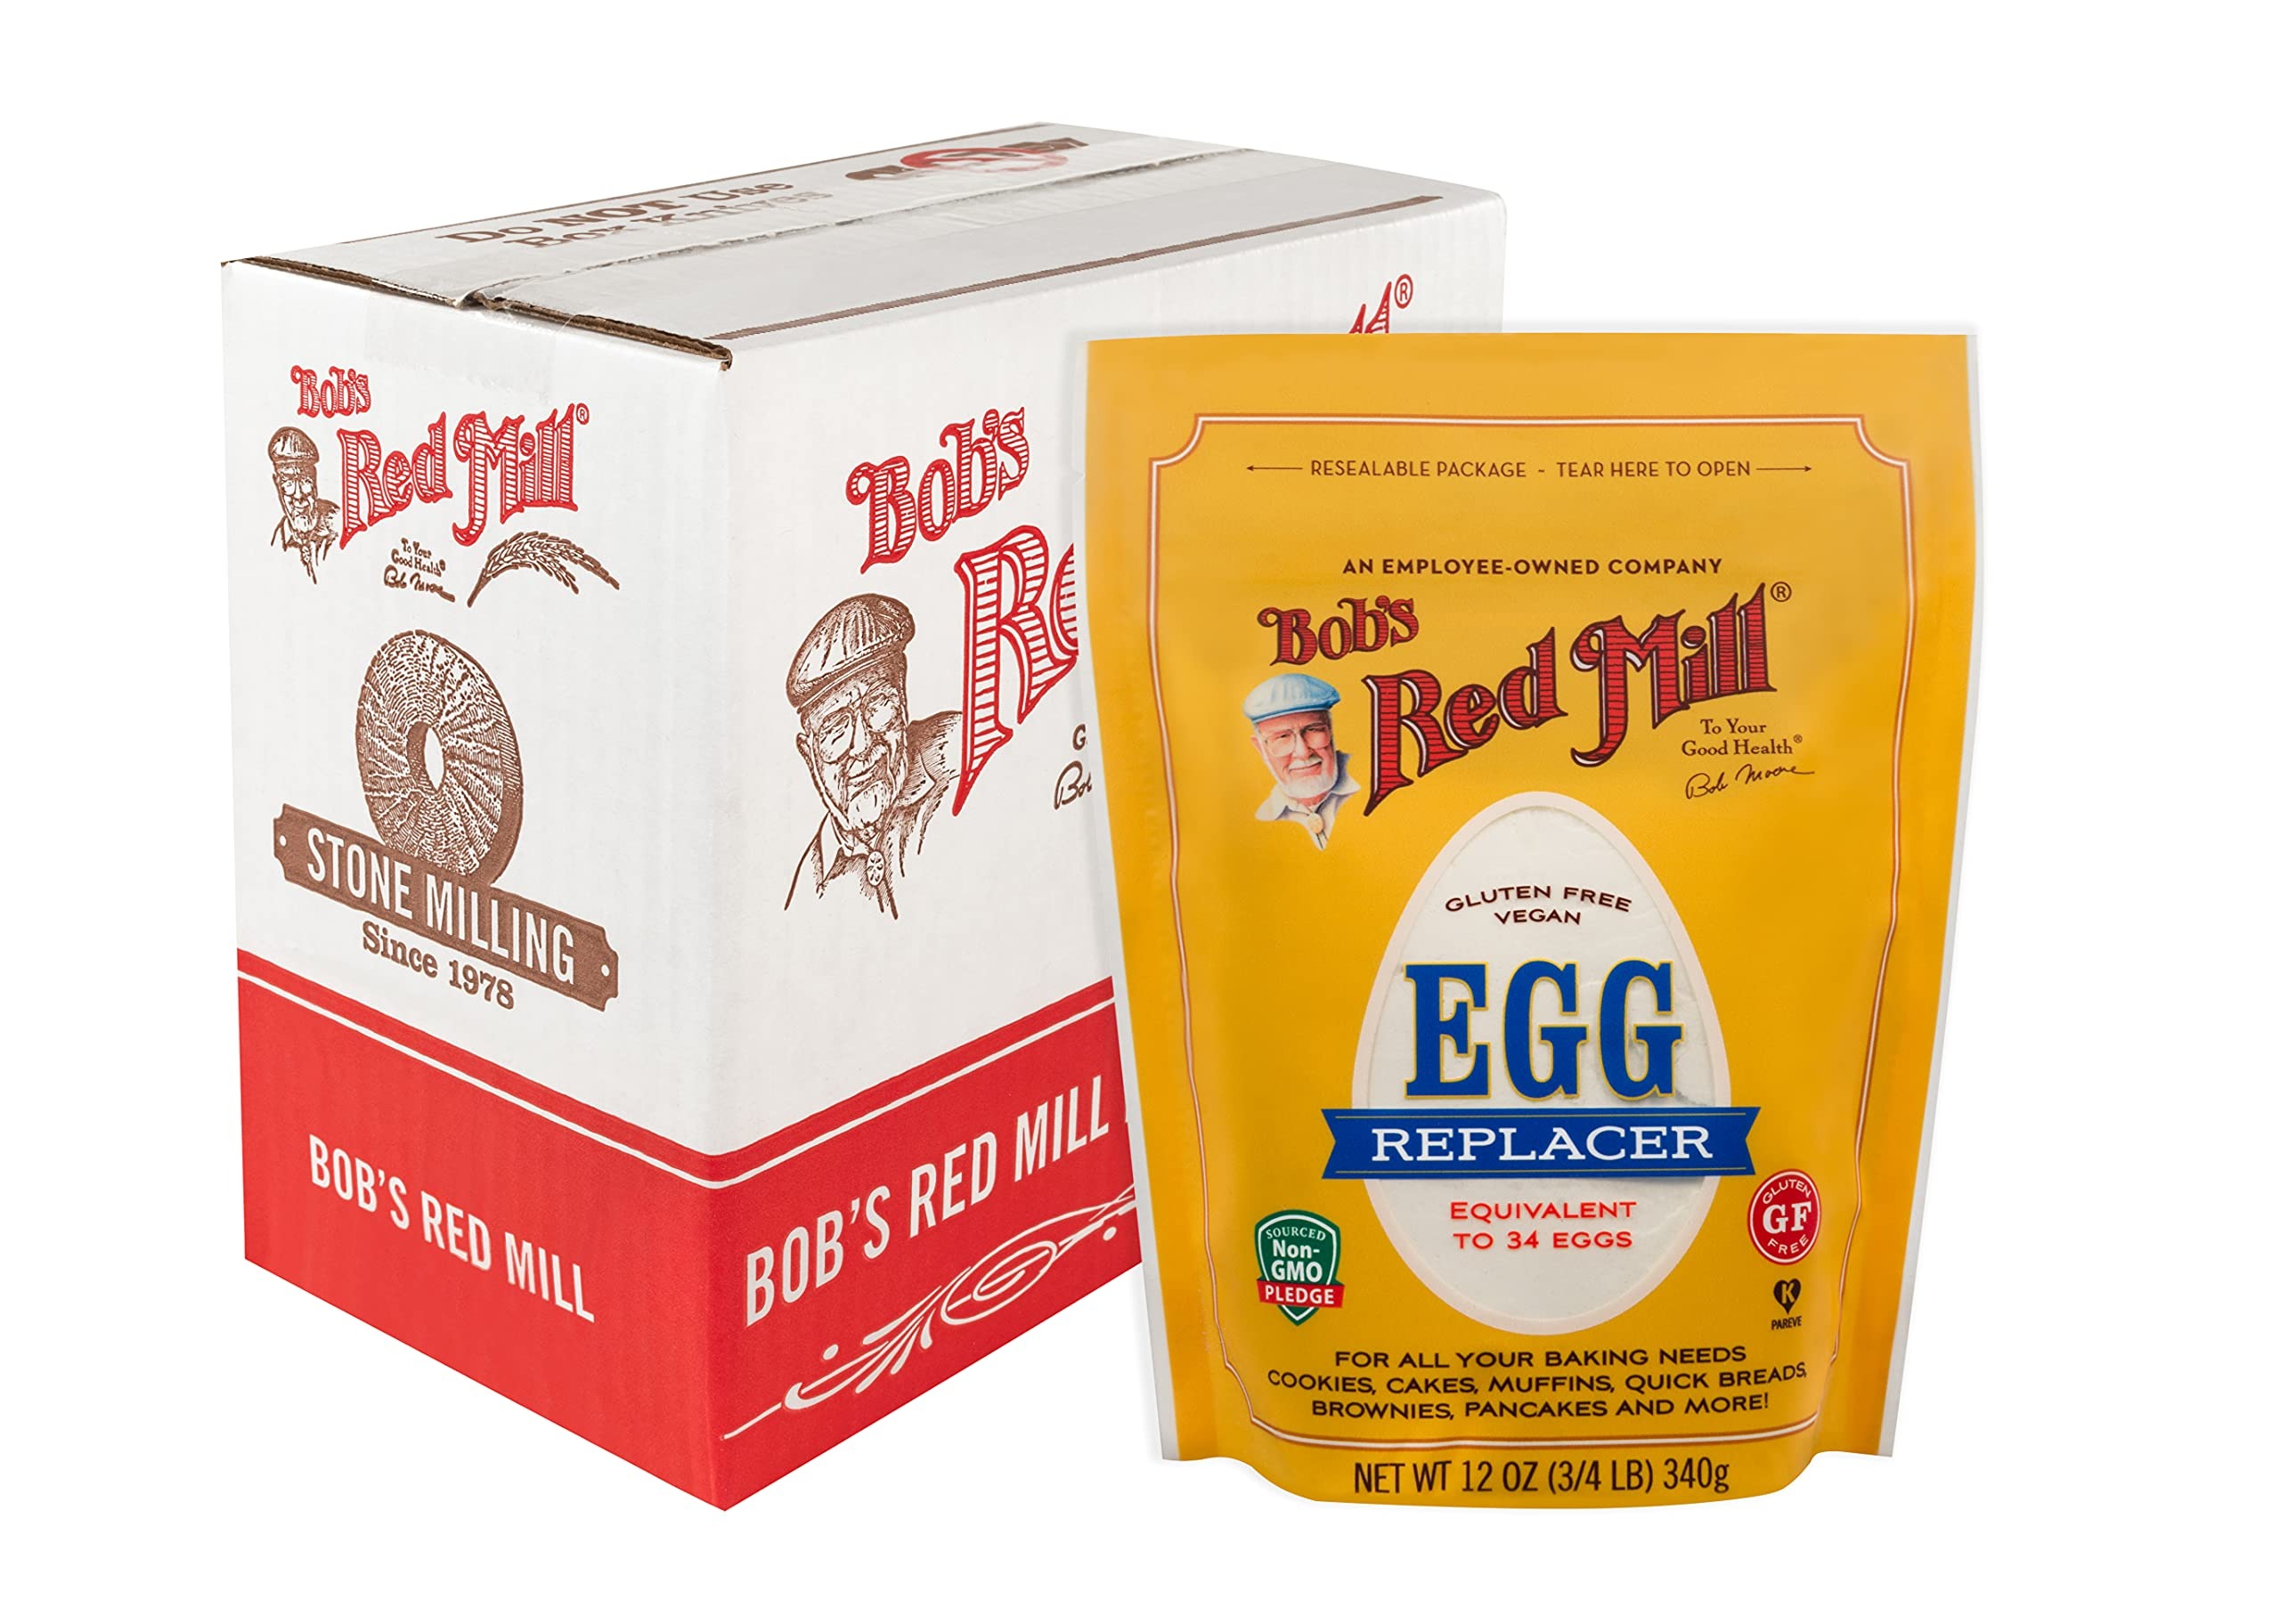
Item Name: Bob's Red Mill Gluten Free Egg Replacer, 12oz (Pack of 5) - Non GMO, Vegan, Paleo Friendly, Equals 34 Eggs/Bag, Kosher
Bullet Point 1: Versatile Egg Alternative: Bob's Red Mill Egg Substitute provides a versatile solution for recipes that traditionally require eggs, catering to those with dietary restrictions. One bag contains the equivalent of 34 eggs, and can be used to replace whole eggs, yolks or whites in baking
Bullet Point 2: Premium Ingredients: Crafted from a blend of high-quality, natural ingredients, this mix ensures the same binding and leavening properties as eggs without compromising on taste or texture.
Bullet Point 3: Easy Substitution: Conveniently replace eggs in various recipes—whether baking, cooking, or preparing breakfast dishes—ensuring consistent and delicious results every time.
Bullet Point 4: Healthy Lifestyle: Ideal for vegans, individuals with egg allergies, or those pursuing a healthier diet, offering a nutritious and reliable alternative to traditional eggs.
Value: 60.0
Unit: Ounce

Price: 5.64